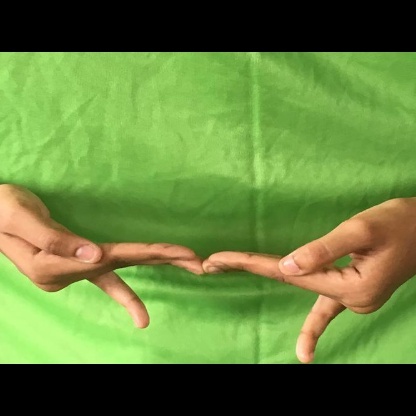
Mudra: Khatva